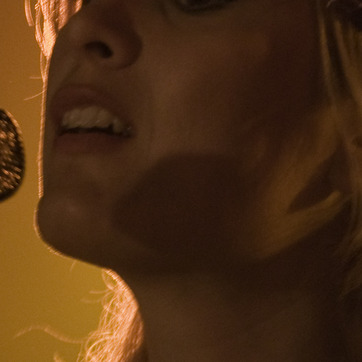
Material: skin